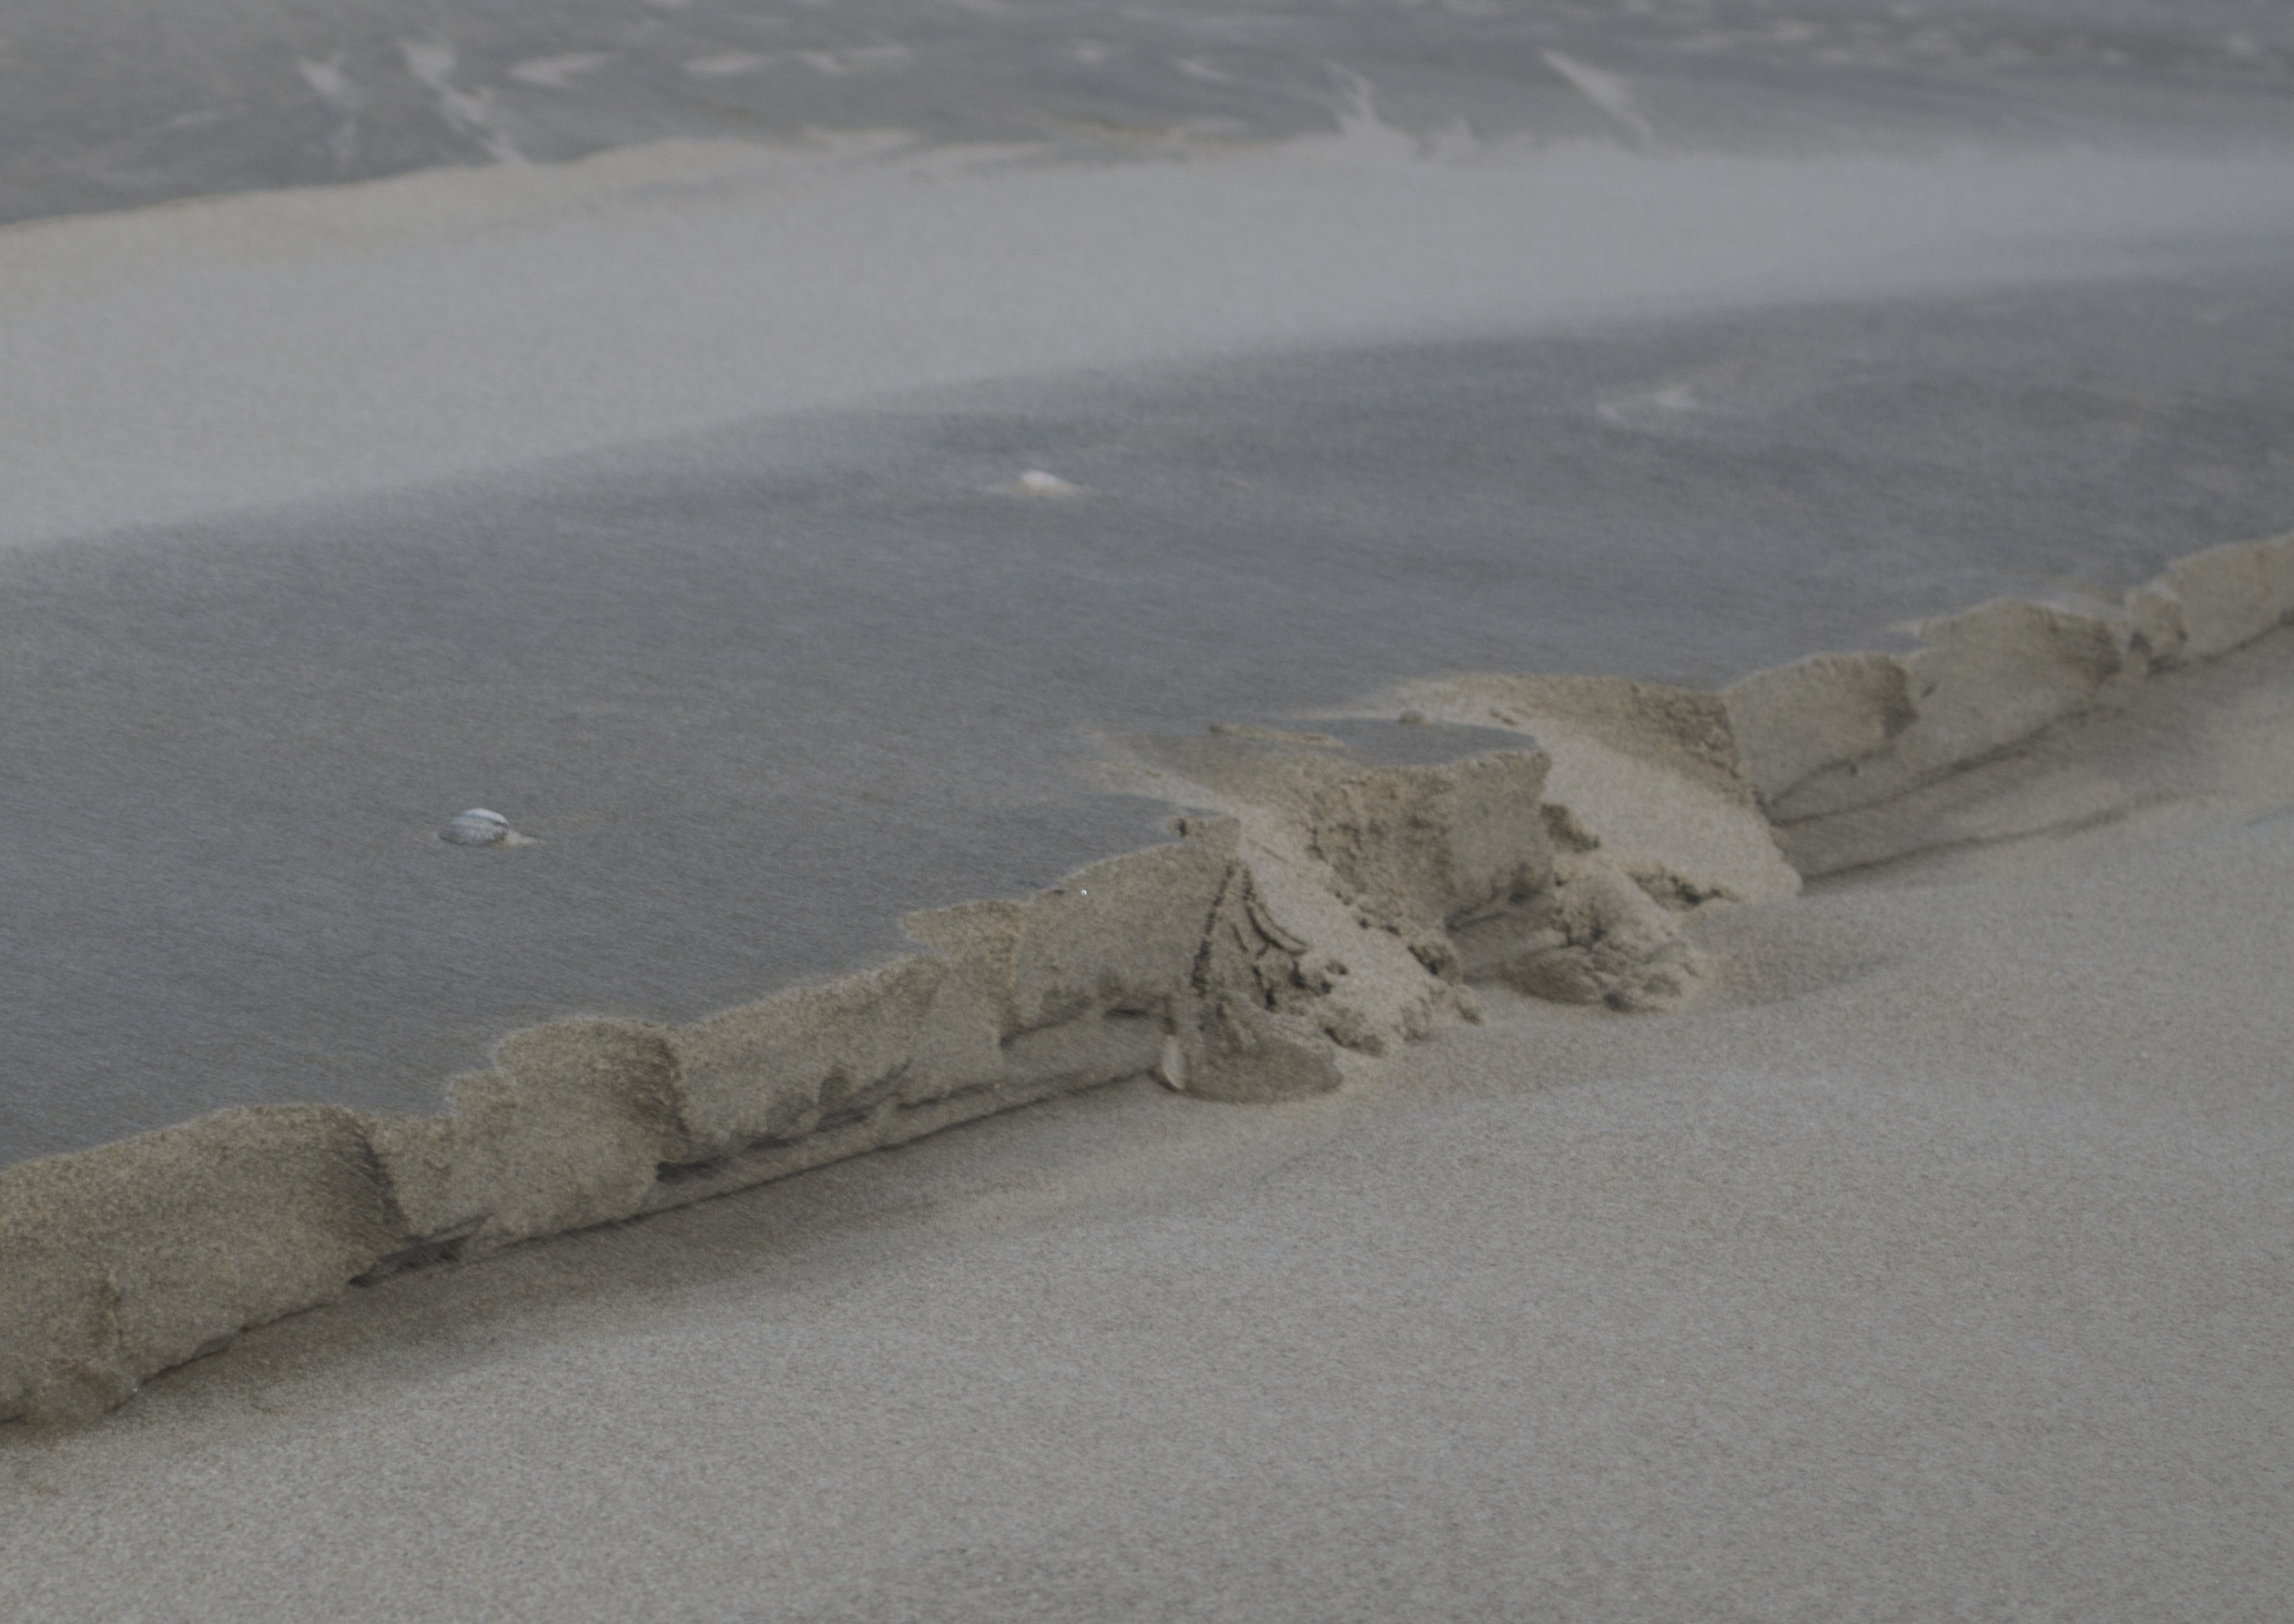
beach, sea, coast, water, outdoor, sand, ocean, sky, photography, shore, wave, photo, cliff, bay, nikon, terrain, material, body of water, holland, nederland, strand, netherlands, zee, geology, dutch, outdoorphotography, picture, photograph, fotos, foto, fotografie, breakwater, cape, paulvandevelde, pdvandevelde, padagudaloma, natuurfotografie, naturephotographer, dordrecht, nederlandinfotos, texel, zand, pvdvfotografie, pdvandeveldedordrecht, nederlandsefotografie, dutchphotogaraphy, totallydutch, fotografienederland, hollandsefotografie, fotografieholland, decocksdorp, landform, stroomlijn, mudflat, wind wave